Astyanax

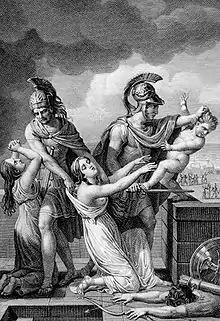
An engraving showing the child Astyanax thrown from the walls of Troy as his mother Andromache looks on

In Greek mythology, Astyanax ("Astyánax", "lord of the city") was the son of Hector, the crown prince of Troy, and of his wife, Princess Andromache of Cilician Thebe. His birth name was Scamandrius (in Greek: Σκαμάνδριος Skamandrios, after the river Scamander), but the people of Troy nicknamed him Astyanax (i.e. high king, or overlord of the city), because he was the son of the city's great defender ("Iliad" VI, 403) and the heir apparent's firstborn son.